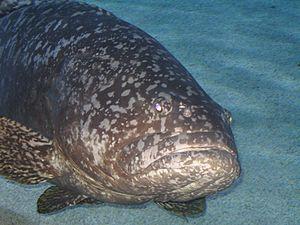
Le Mérou géant, ou mérou lancéolé est une espèce de poissons des récifs coralliens, emblème aquatique du Queensland en Australie. Il occupe toute la région Bassin Indo-Pacifique, sauf le golfe Persique.